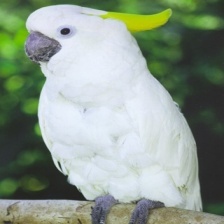
Species: COCKATOO
Scientific name: CACATUIDAE
ImageNet parent category: sulphur-crested_cockatoo